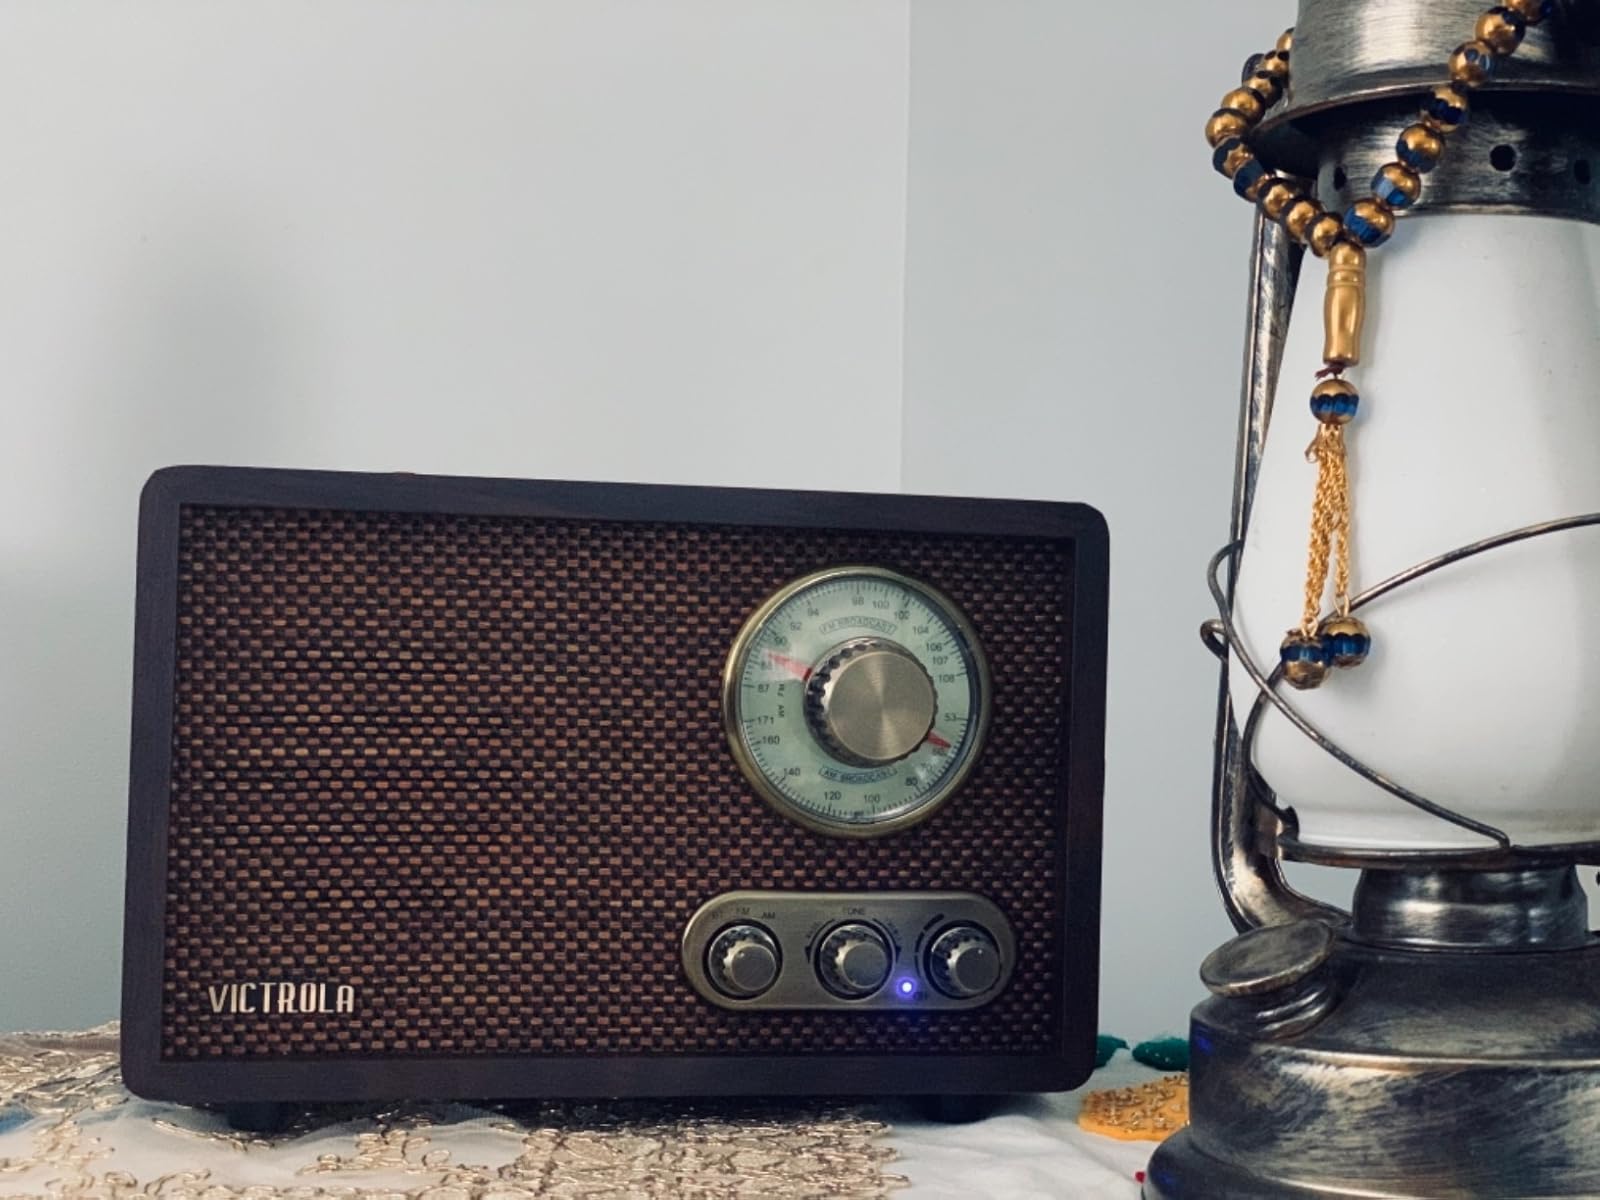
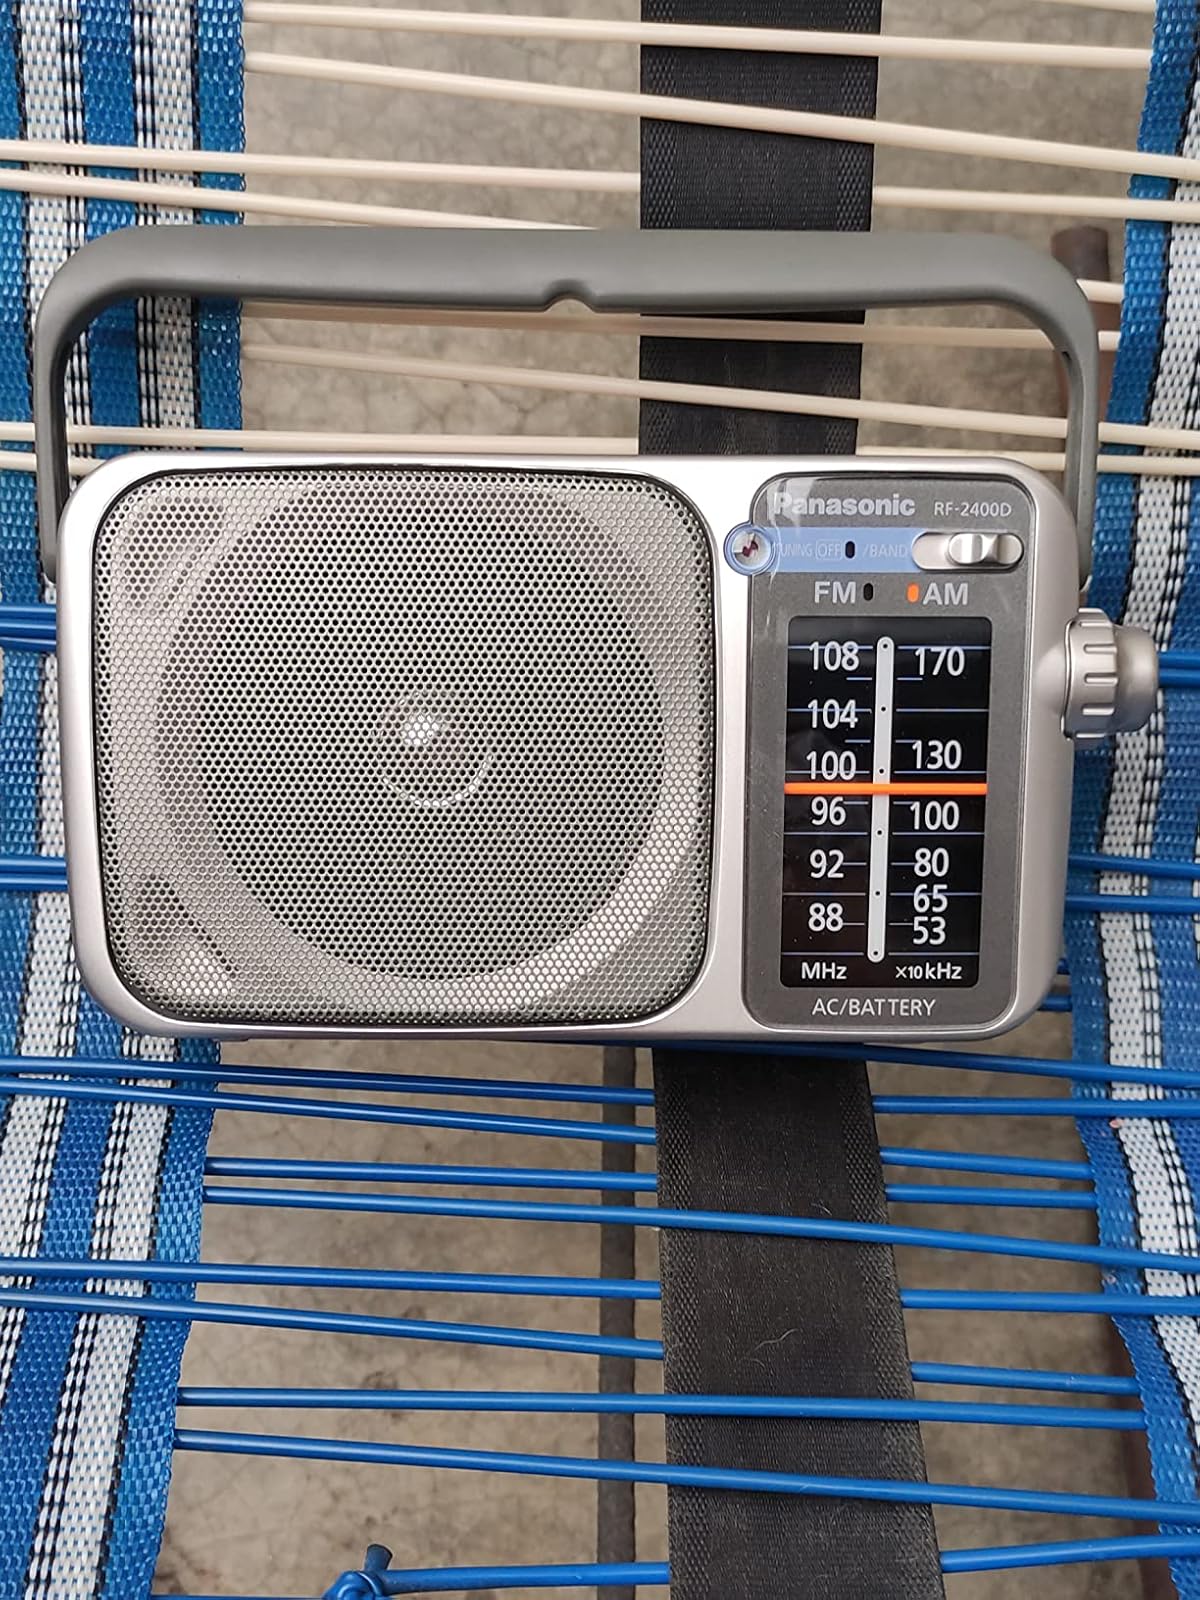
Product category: radio
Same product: no